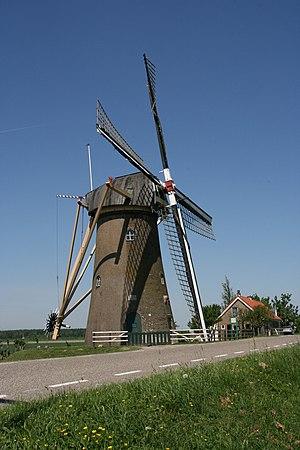
Cet article recense les moulins à vent de la province de Hollande-Méridionale, aux Pays-Bas.